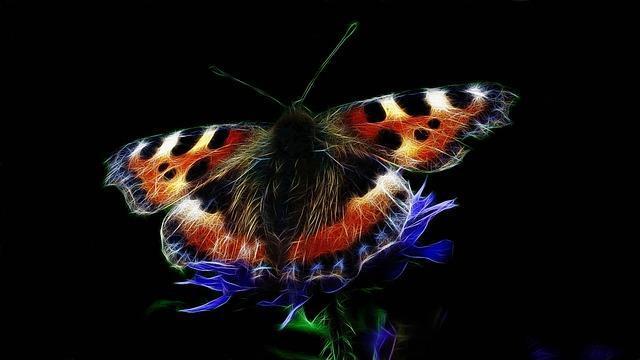
butterfly